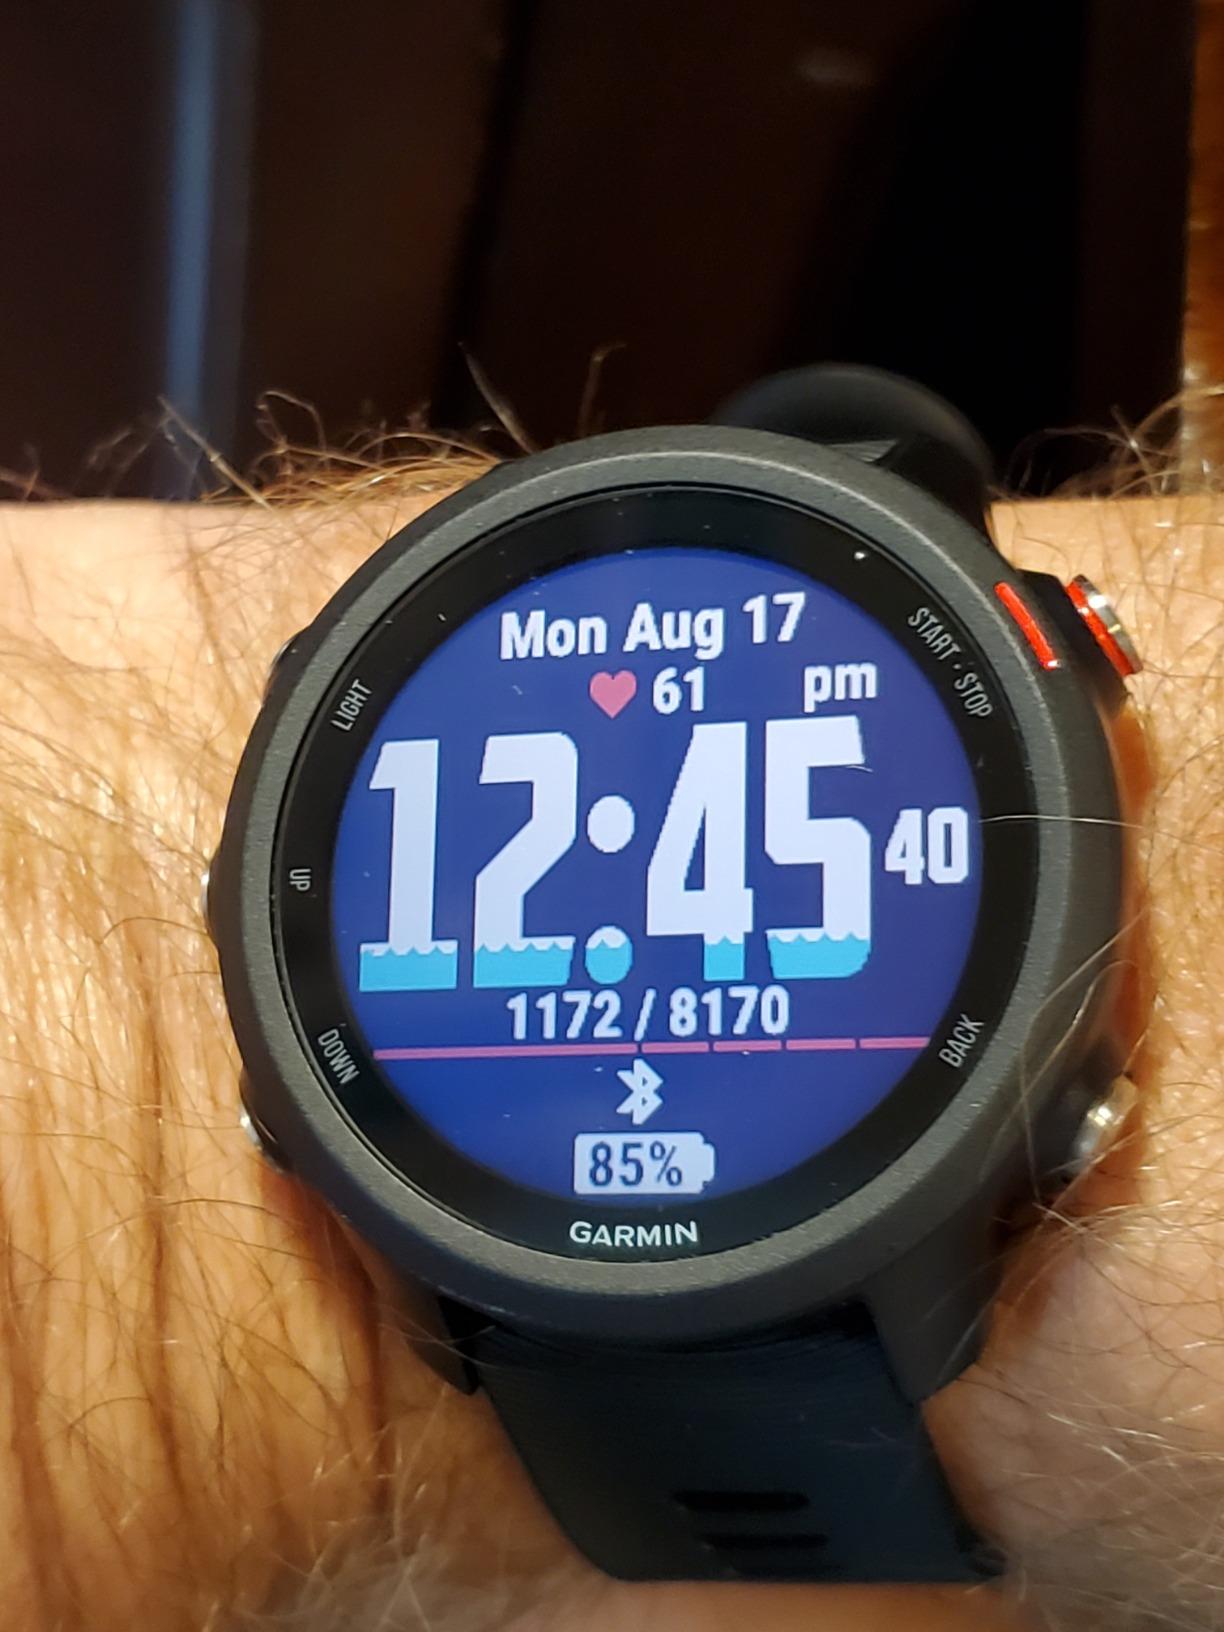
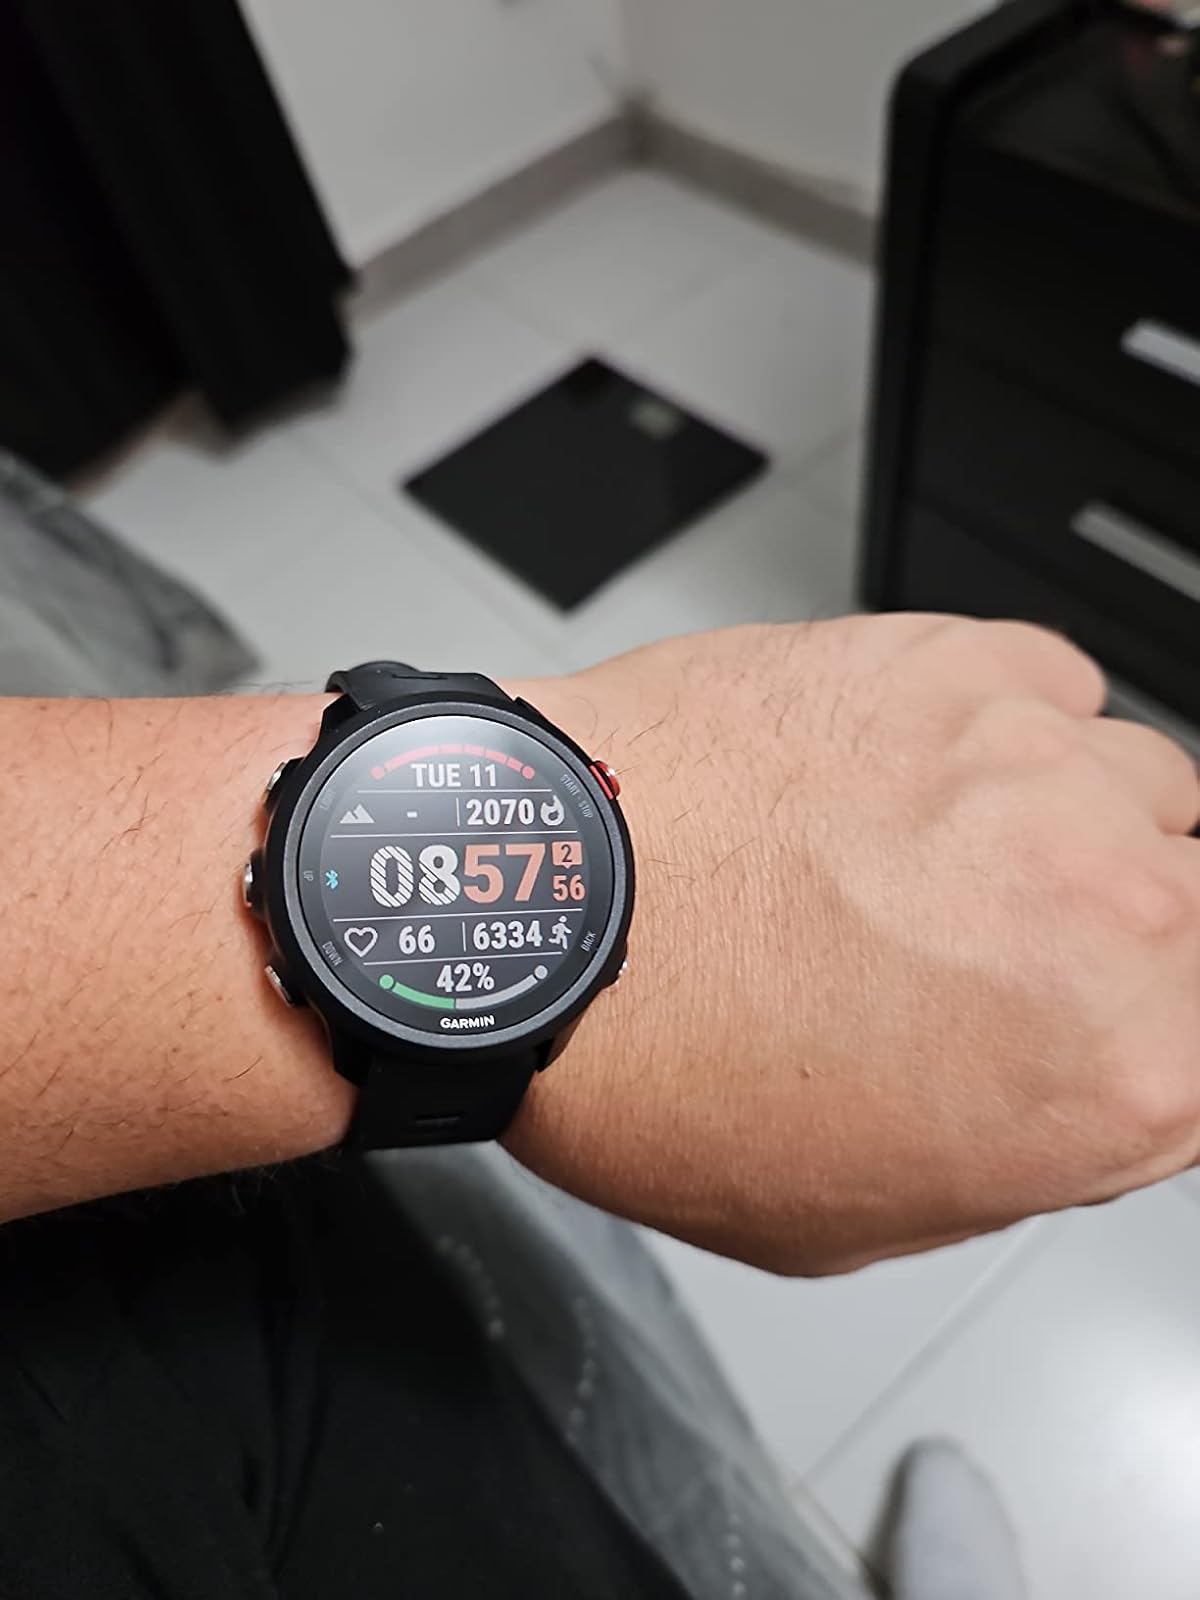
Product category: smartwatch
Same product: yes